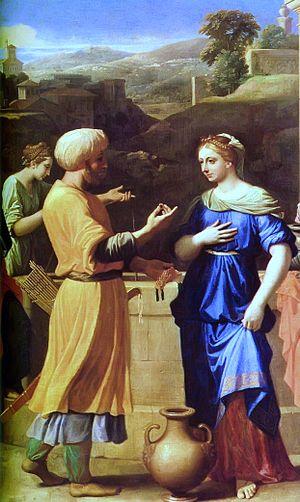
Le convenable, dans le domaine des arts, de la littérature, désigné en anglais par les auteurs anglo-saxons du nom de decorum du latin decorum est un principe de la rhétorique classique, de la poésie et de la théorie théâtrale qui concerne l'adéquation ou non d'un style à un objet théâtral. Le concept de convenable est également appliqué aux limites prescrites des comportements sociaux appropriés dans des situations définies.